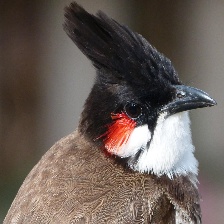
Species: RED WISKERED BULBUL
Scientific name: PYCNONOTUS JOCOSUS